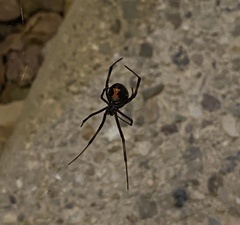
Species: Lactrodectus_hesperus